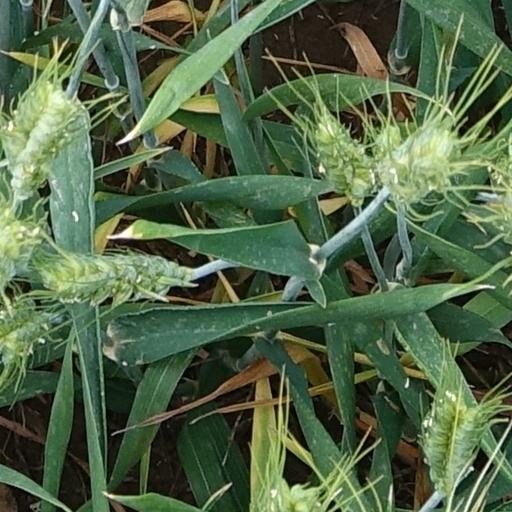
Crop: wheat